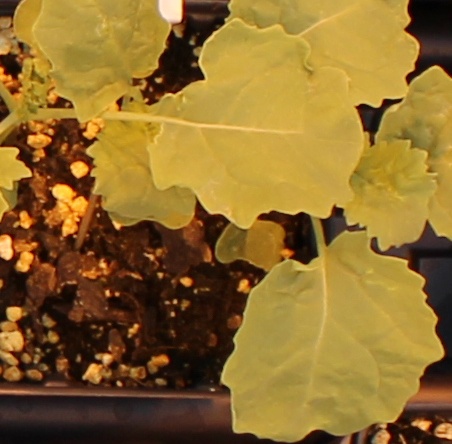
Label: Canola